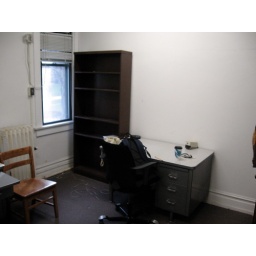
My rather bleak looking office in Gates-Blake. It desperately needs some books and some art.